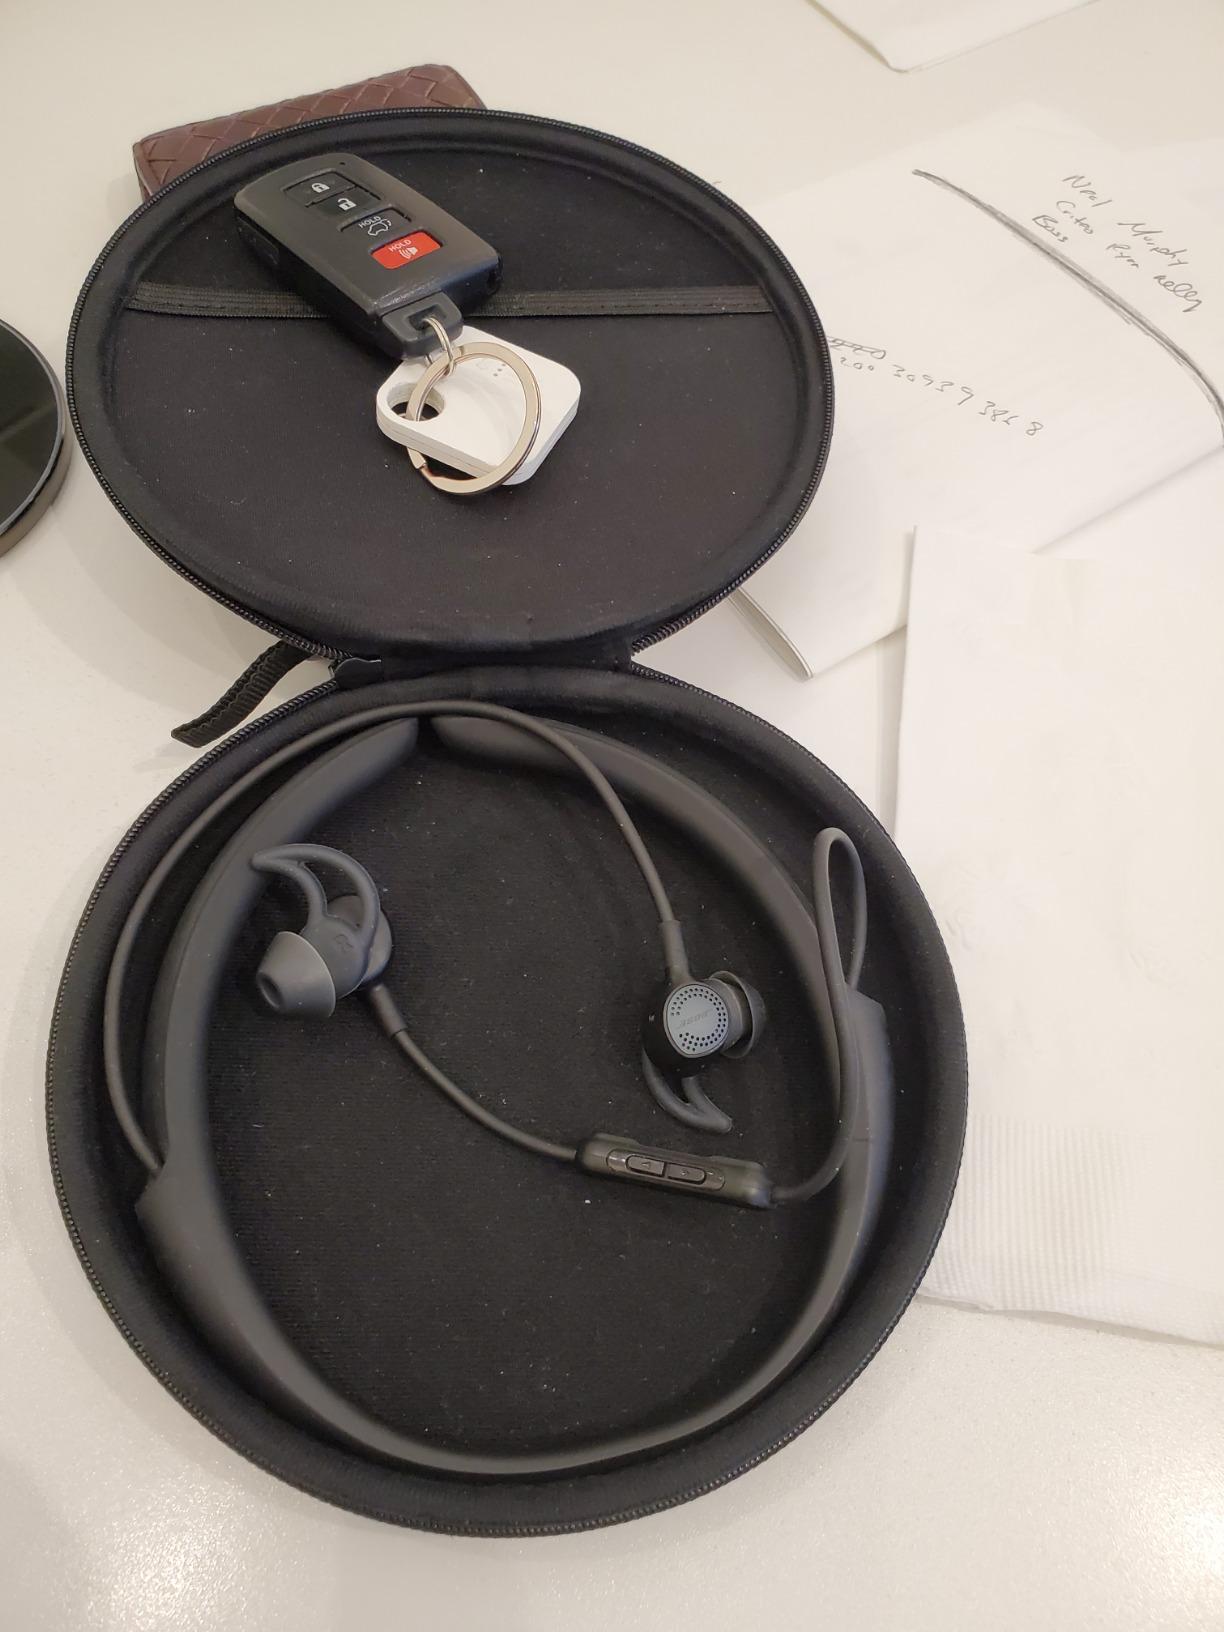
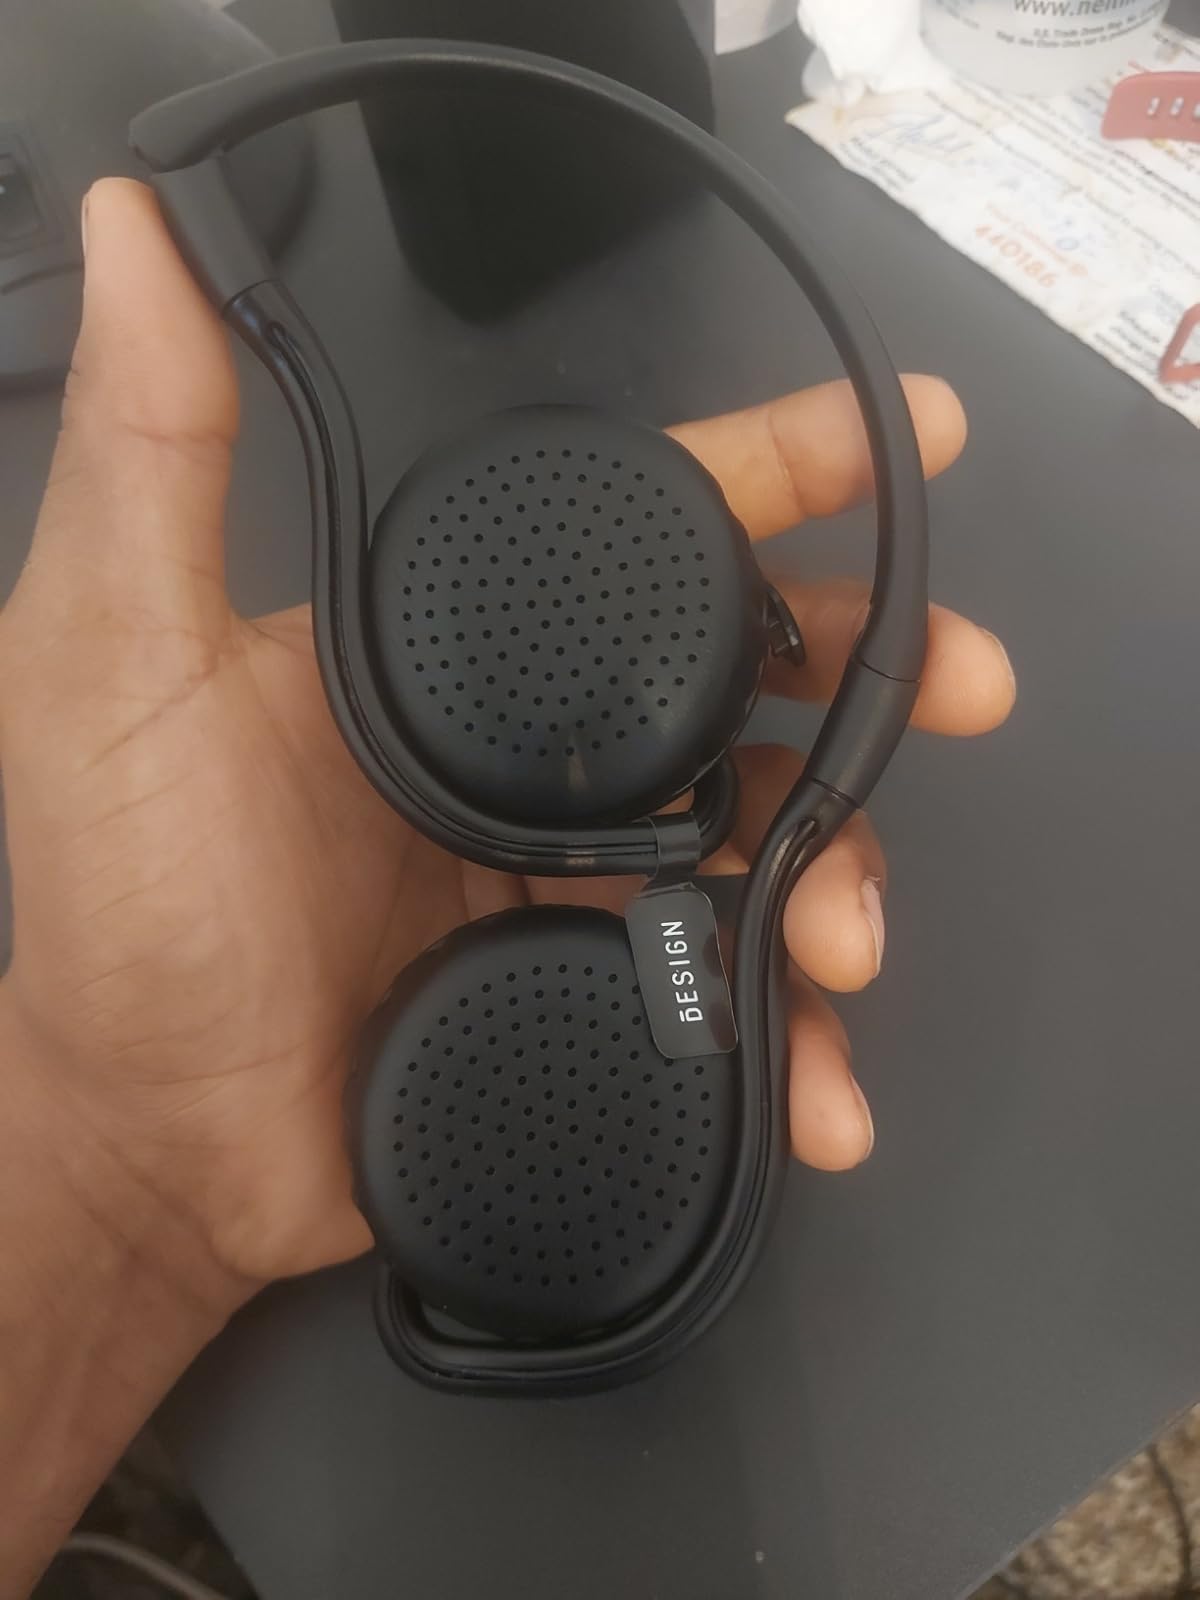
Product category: headphones
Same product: no